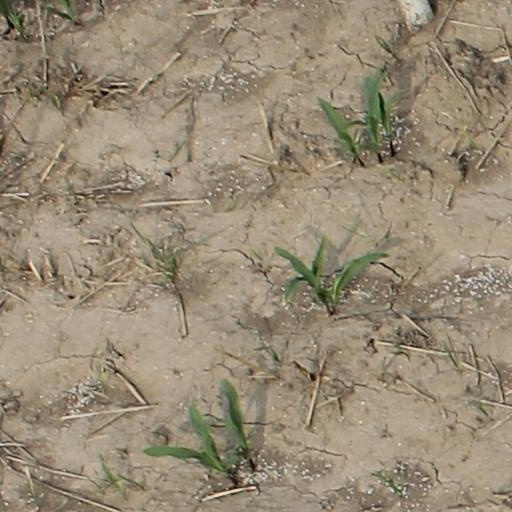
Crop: maize; corn